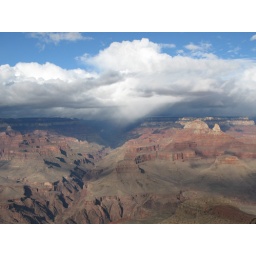
It had just been raining and was beginning to clear up. Notice the V shape in the sky over the V in the canyon.